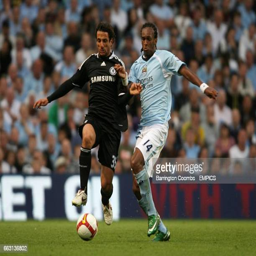
person and battle for the ball